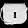
Label: Bag